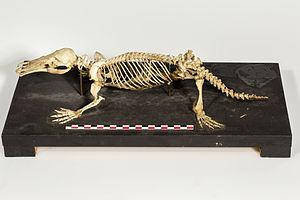
L'ornithorynque est un animal semi-aquatique endémique de l'est de l'Australie, y compris la Tasmanie. C'est l'une des cinq espèces de l'ordre des monotrèmes, seul ordre de mammifères qui pond des œufs au lieu de donner naissance à des petits complètement formés. C'est la seule espèce actuelle de la famille des Ornithorhynchidae et du genre Ornithorhynchus bien qu'un grand nombre de fragments d'espèces fossiles de cette famille et de ce genre aient été découverts.